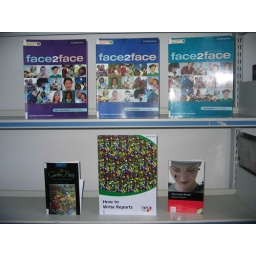
Move your mouse over each book cover and click on the link to search the library catalogue.